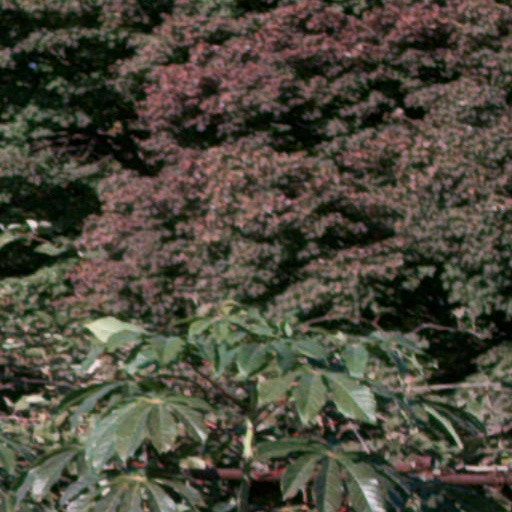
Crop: cassava